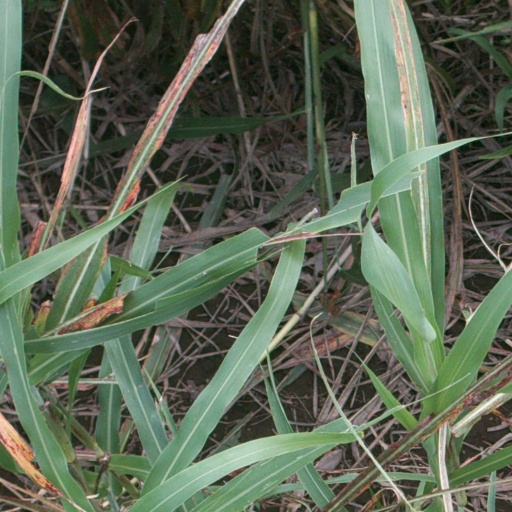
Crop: sorghum